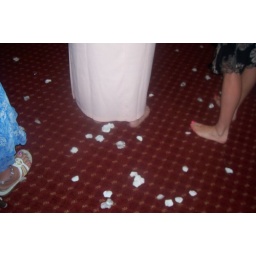
floor covered in flowers